The Cossacks (1928 film)

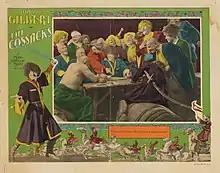

The Cossacks is a 1928 American silent drama film produced and distributed by Metro-Goldwyn-Mayer (MGM) and directed by George Hill and Clarence Brown. Due to the public apathy towards silent films, a sound version was also prepared. While the sound version has no audible dialog, it was released with a synchronized musical score with sound effects using both the sound-on-disc and sound-on-film process. The film stars John Gilbert and Renée Adorée and is based on the 1863 novel "The Cossacks" by Leo Tolstoy.